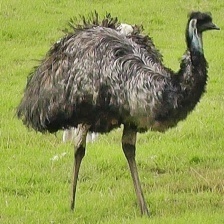
Species: EMU
Scientific name: DROMAIUS NOVAEHOLLANDIAE